Tibetan Buddhism

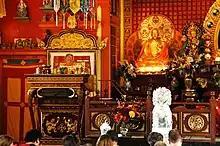
The reading of the text – the 'lung' – during an empowerment for Chenrezig.

The 14th Dalai Lama defines meditation ("bsgom pa") as "familiarization of the mind with an object of meditation." Traditionally, Tibetan Buddhism follows the two main approaches to meditation or mental cultivation ("bhavana") taught in all forms of Buddhism, śamatha (Tib. "Shine") and vipaśyanā ("lhaktong").